Dolores Kelly

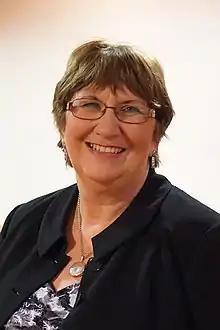

Mary Dolores Kelly (born 3 September 1959) is an Irish nationalist former politician who served as deputy leader of the Social Democratic and Labour Party (SDLP) from 2011 to 2015. She was a Member of the Northern Ireland Assembly (MLA) for Upper Bann from 2003 to 2016, and again from 2017 until 2022. She was succeeded by Eóin Tennyson in 2022.